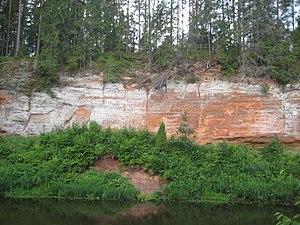
Mazsalaca est un novads de Lettonie, situé dans la région de Vidzeme. En 2009, sa population est de 4 042 habitants.